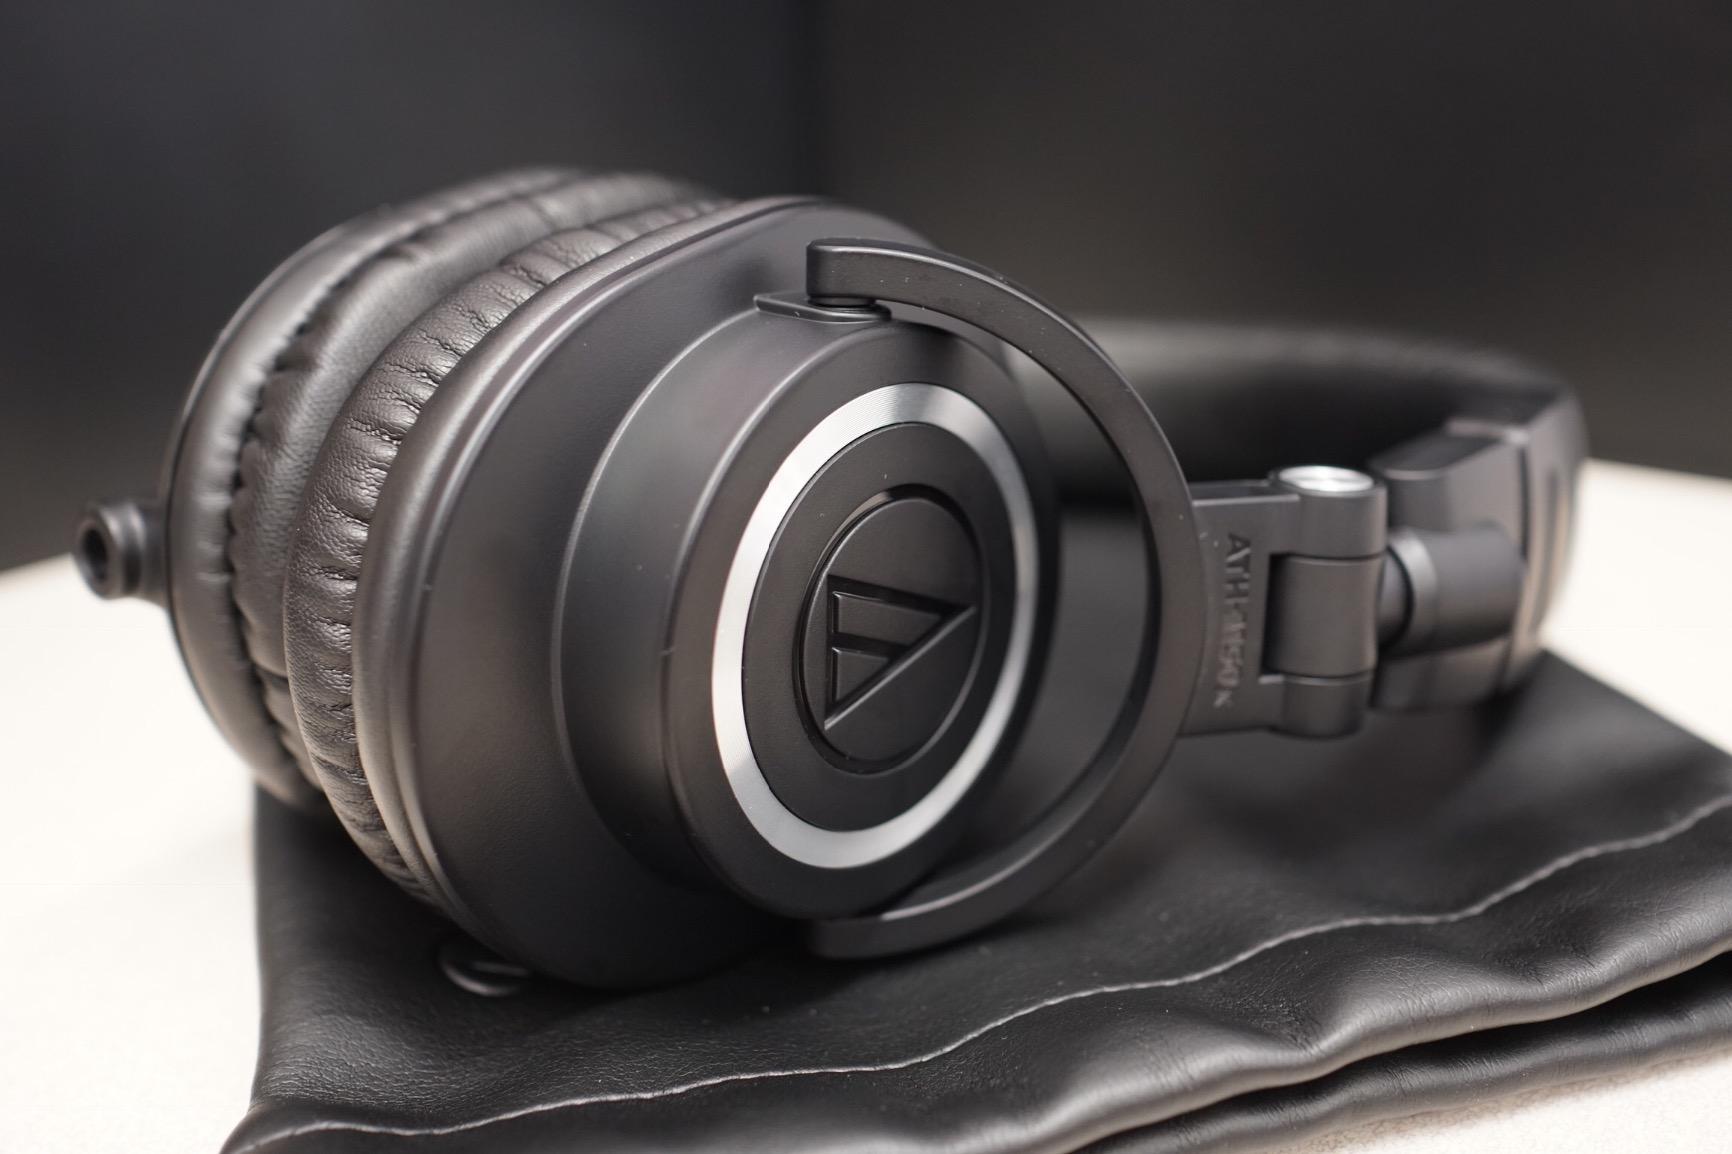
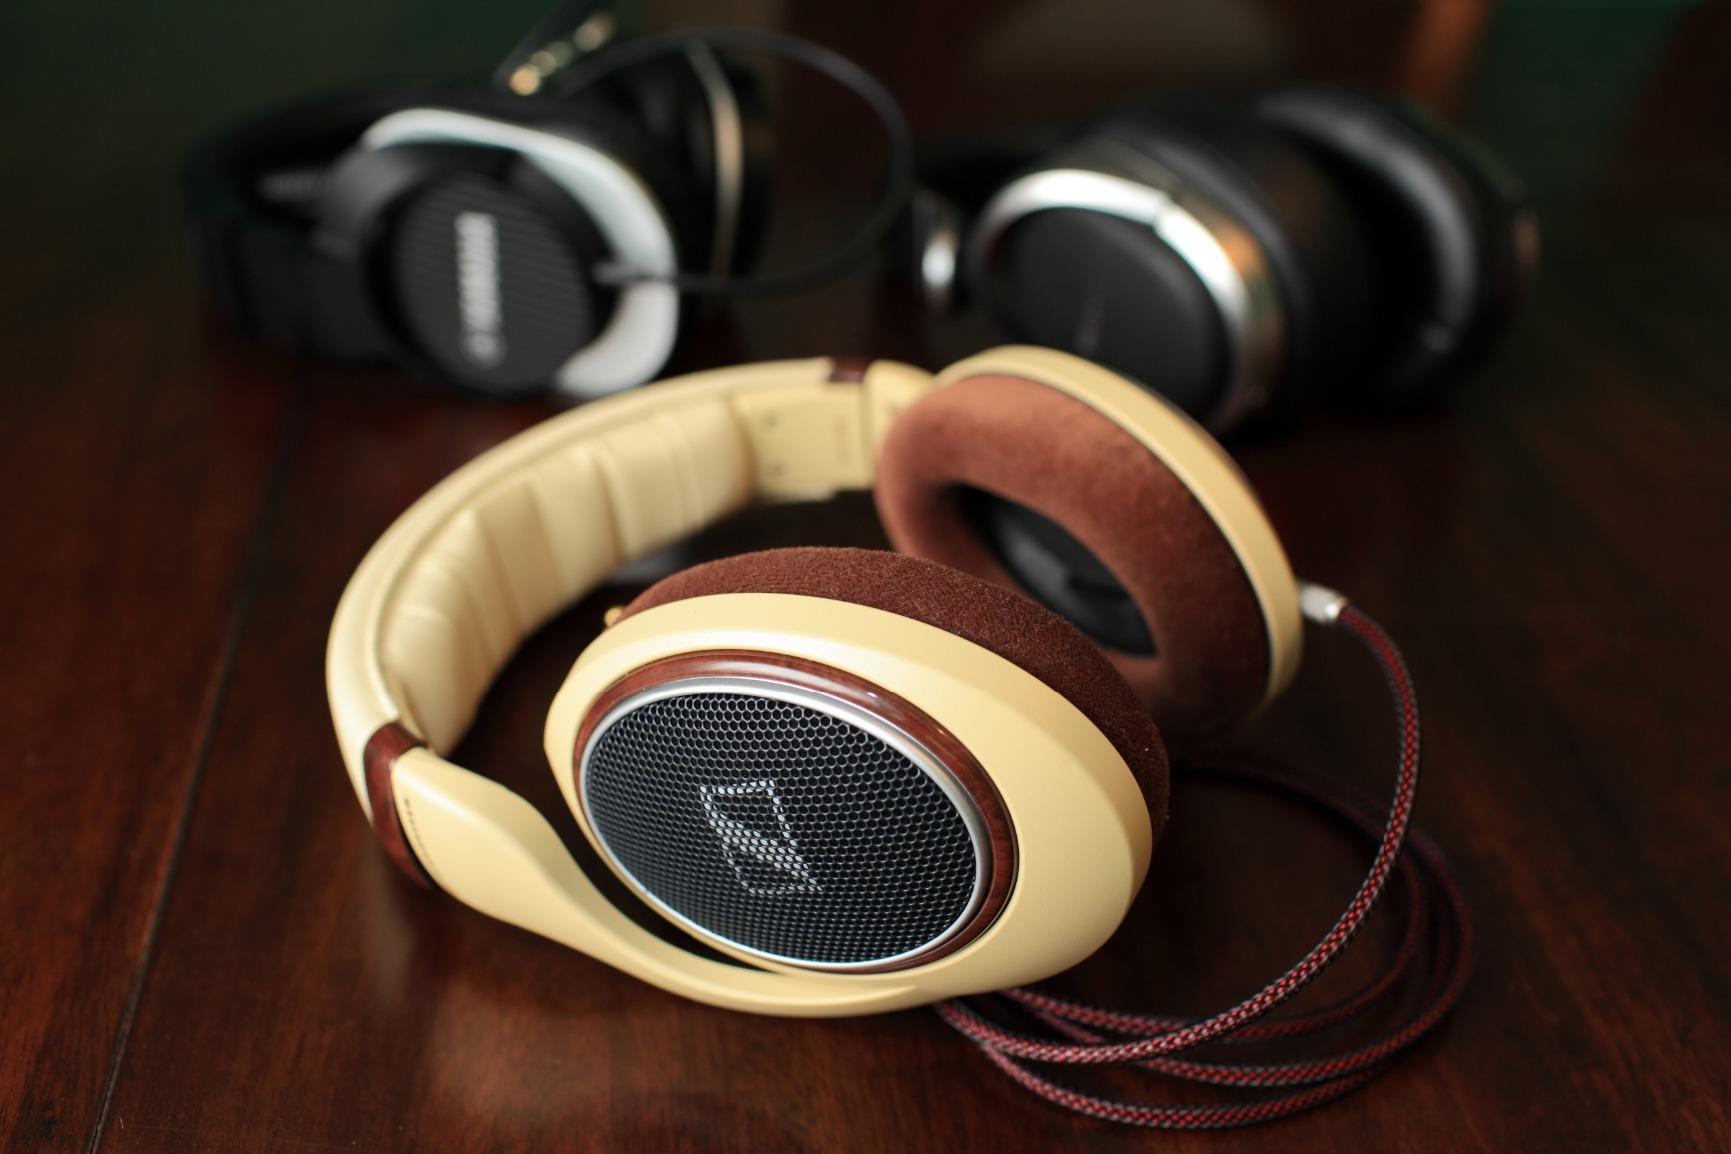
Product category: headphones
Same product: no